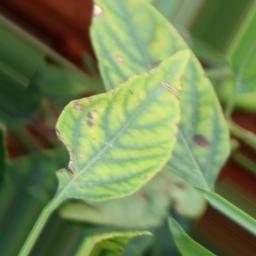
Label: nutritional